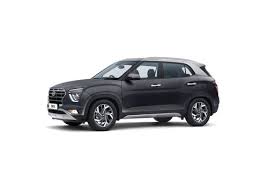
Label: noambulance